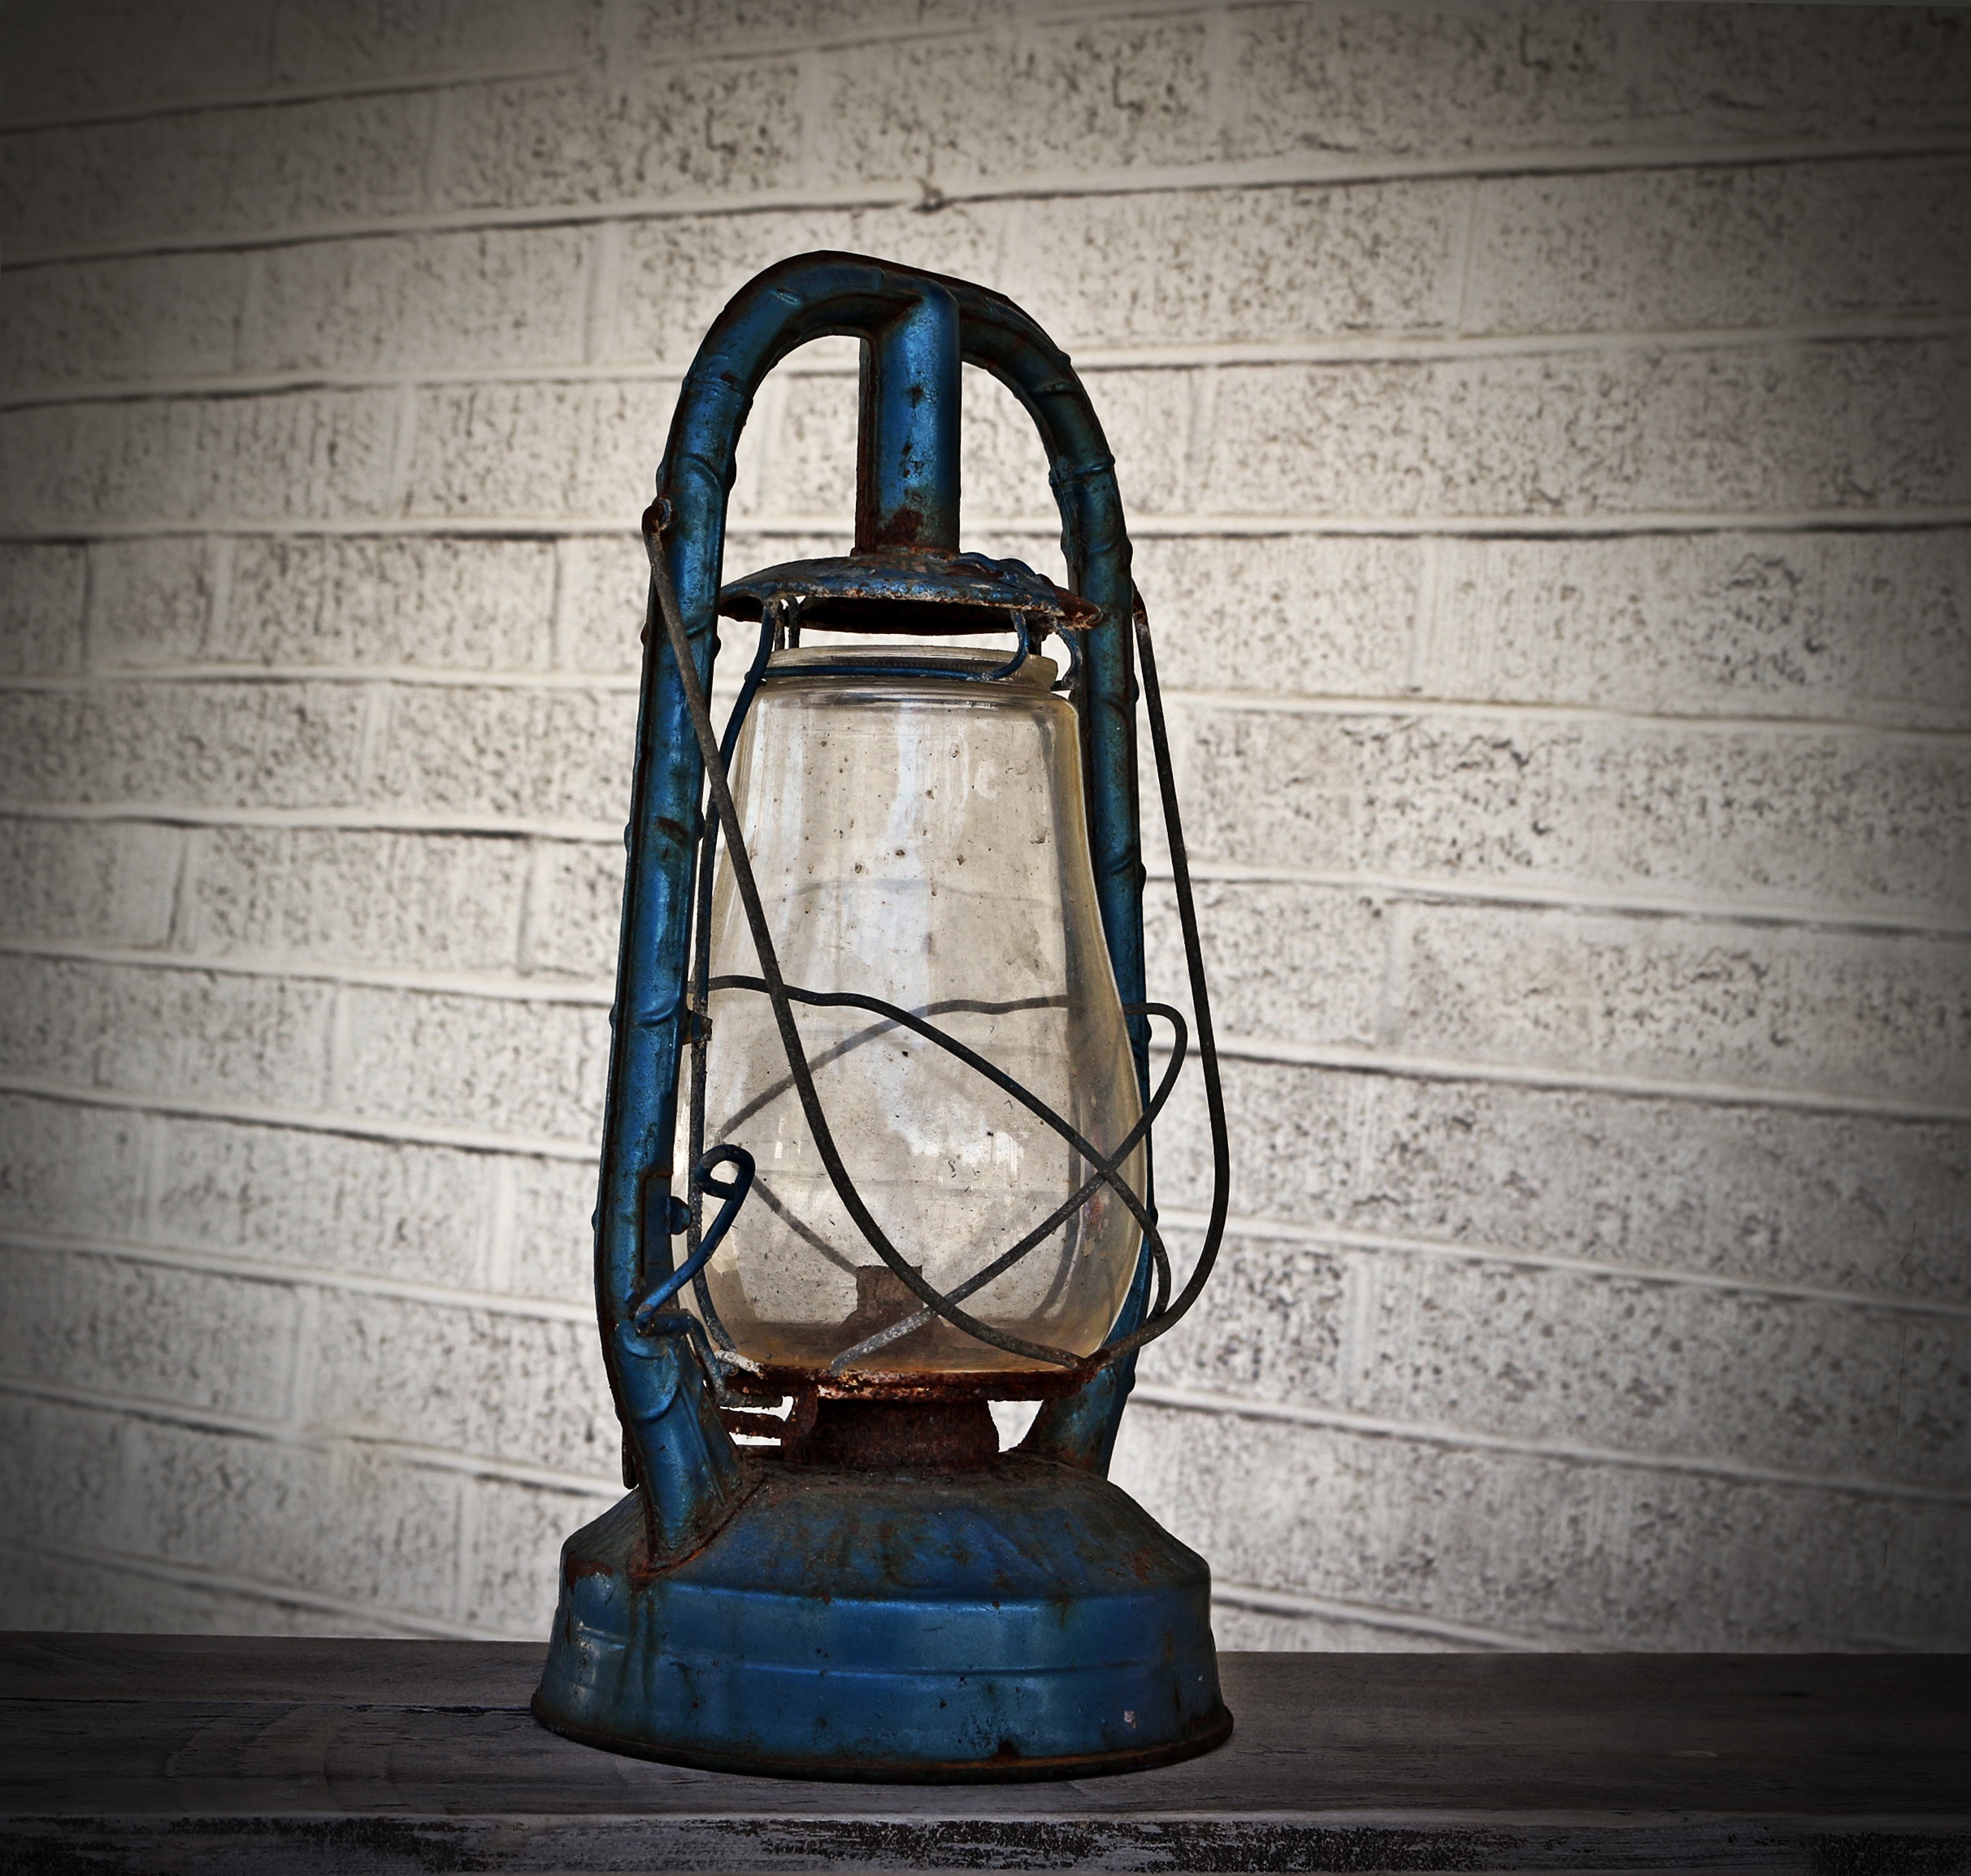
light, vintage, glass, old, lantern, blue, lamp, lighting, street lamp, product, iron, oil lamp, man made object